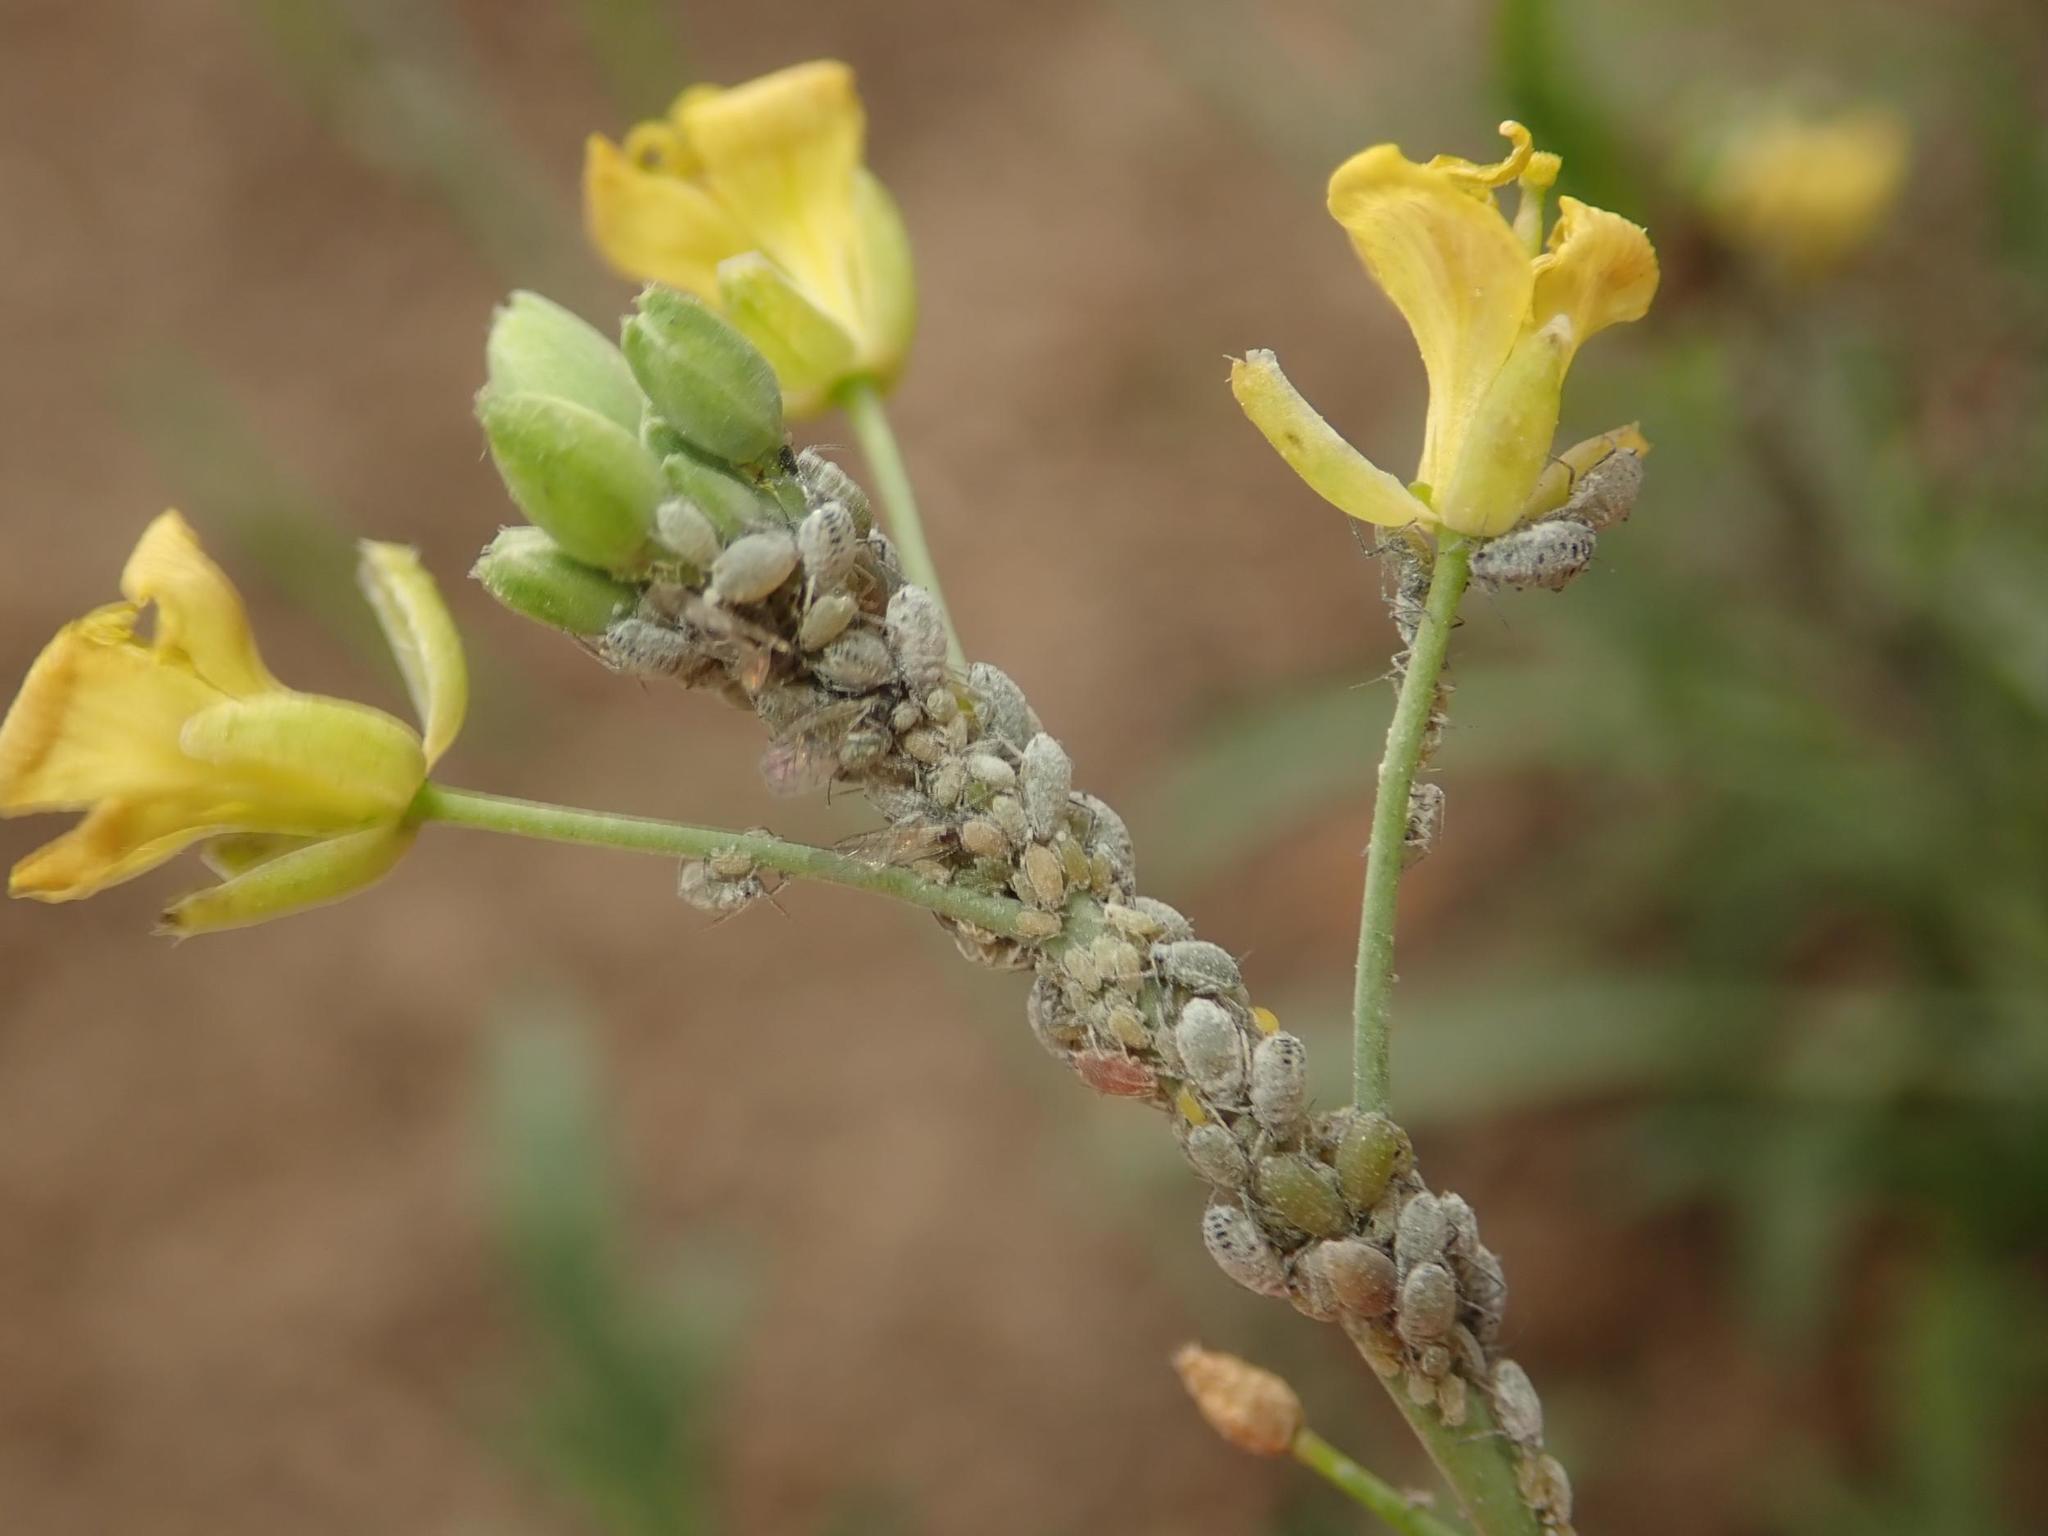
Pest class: cabbage_aphid